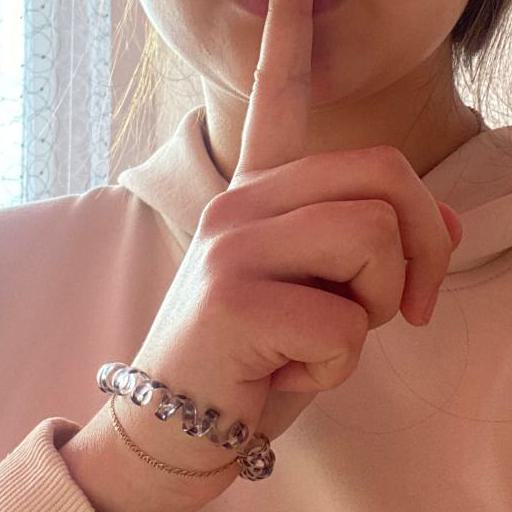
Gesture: mute